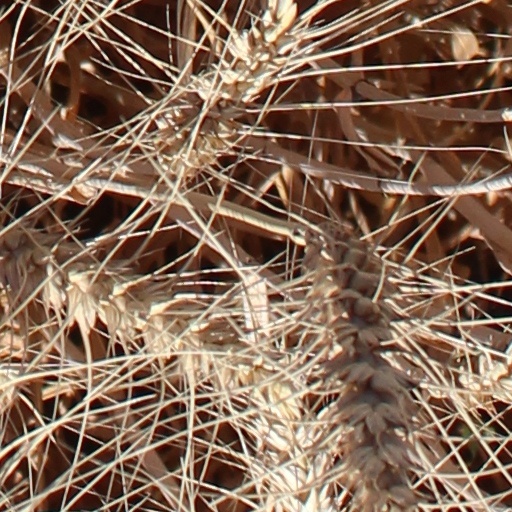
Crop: wheat